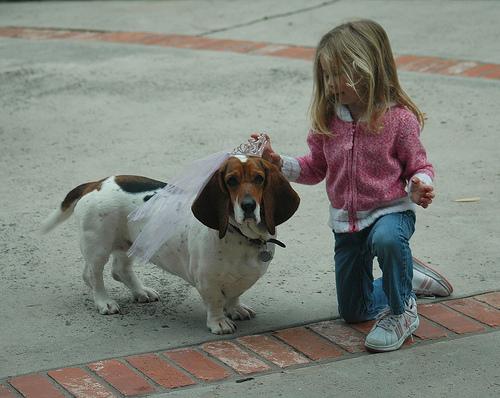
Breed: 241-n000100-basset